Alexander Beresford Hope

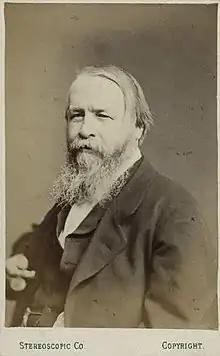
Hope, 1870s

Sir Alexander James Beresford Beresford Hope PC (25 January 1820 – 20 October 1887), known as Alexander Hope until 1854 (and also known as A. J. B. Hope until 1854 and as A. J. B. Beresford Hope from 1854 onwards), was a British author and Conservative politician.